Skyler Bowlin

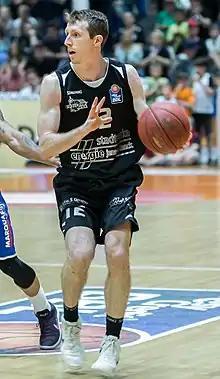
Bowlin playing with Jena in 2018

Skyler Bowlin (born July 13, 1989) is an American professional basketball player for the Bakken Bears of the Danish Basketligaen. Bowlin plays at both the point guard and shooting guard positions.